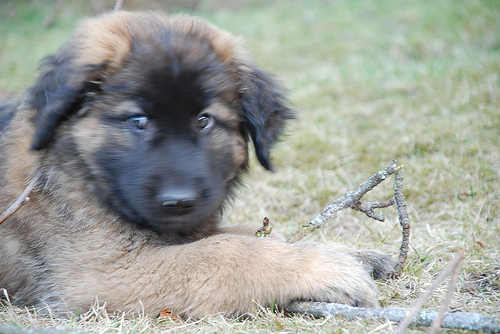
Animal: dog
Breed: leonberger